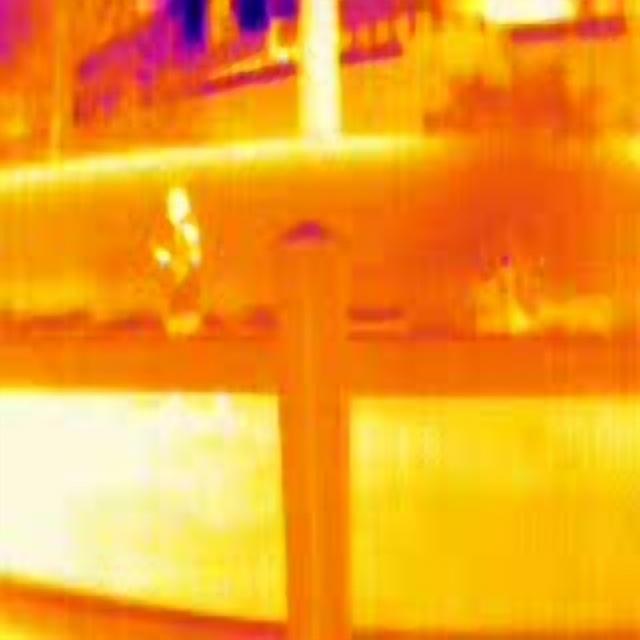
Detected objects:
label: person